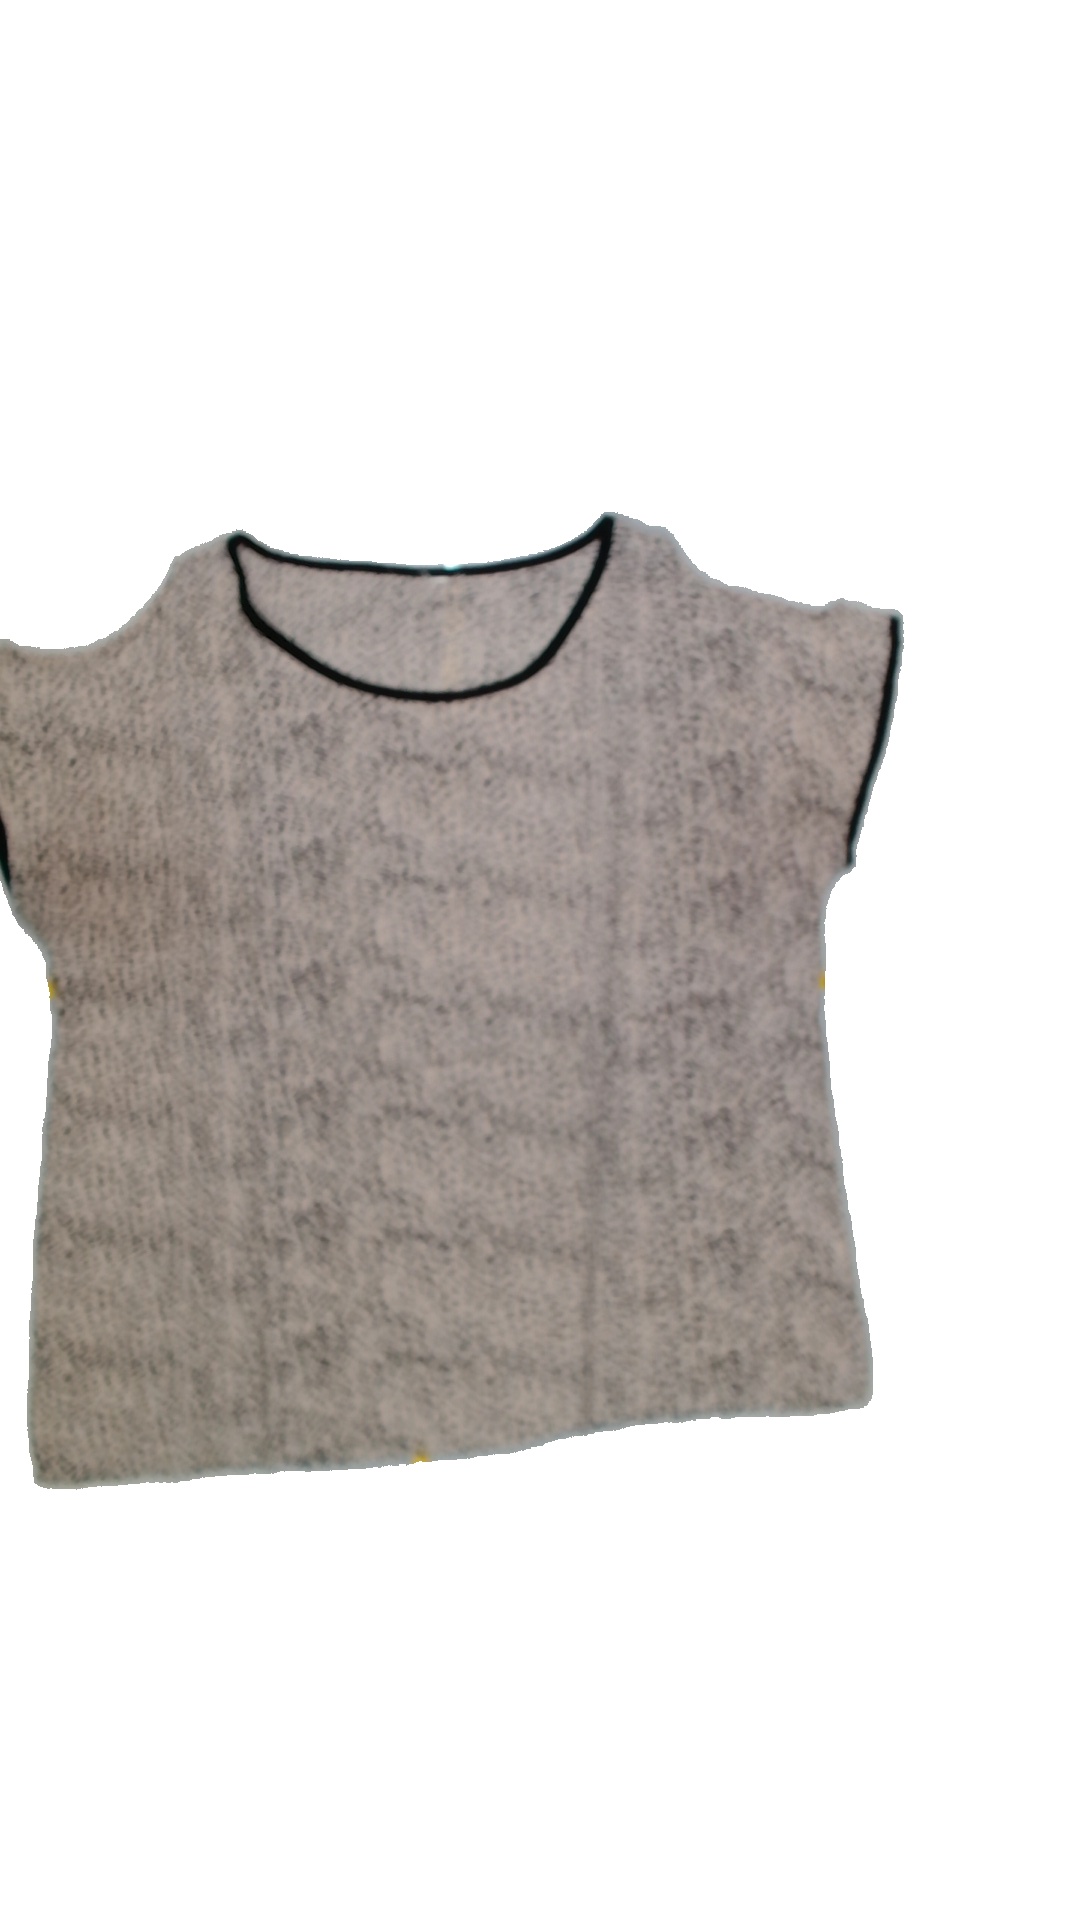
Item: Blouse (Ladies)
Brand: Not Applicable
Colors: Multicolor
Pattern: Dots
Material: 100%viscose
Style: No trend
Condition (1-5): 4
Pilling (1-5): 4
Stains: No
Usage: Reuse
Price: <50